Drinkers Mass

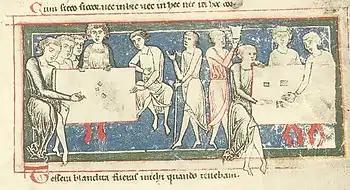
Drinking dice players, from the "Carmina Burana"

These parody masses generally follow line for line the words of the Latin Mass, as well as quotations from the Latin Vulgate. They are carefully reworded to create a parody of the Mass, with themes such as Bacchus, the god of wine, and Decius, the god of dice (Decius was also the name of a Roman emperor), replacing the "Dominus" and "Deus" (Lord and God) of the Mass. There is much imagery of dice being used in gambling, and of drinking cups, wine, and taverns, ending with losing all of one's possessions, including clothes, through drinking and gambling.